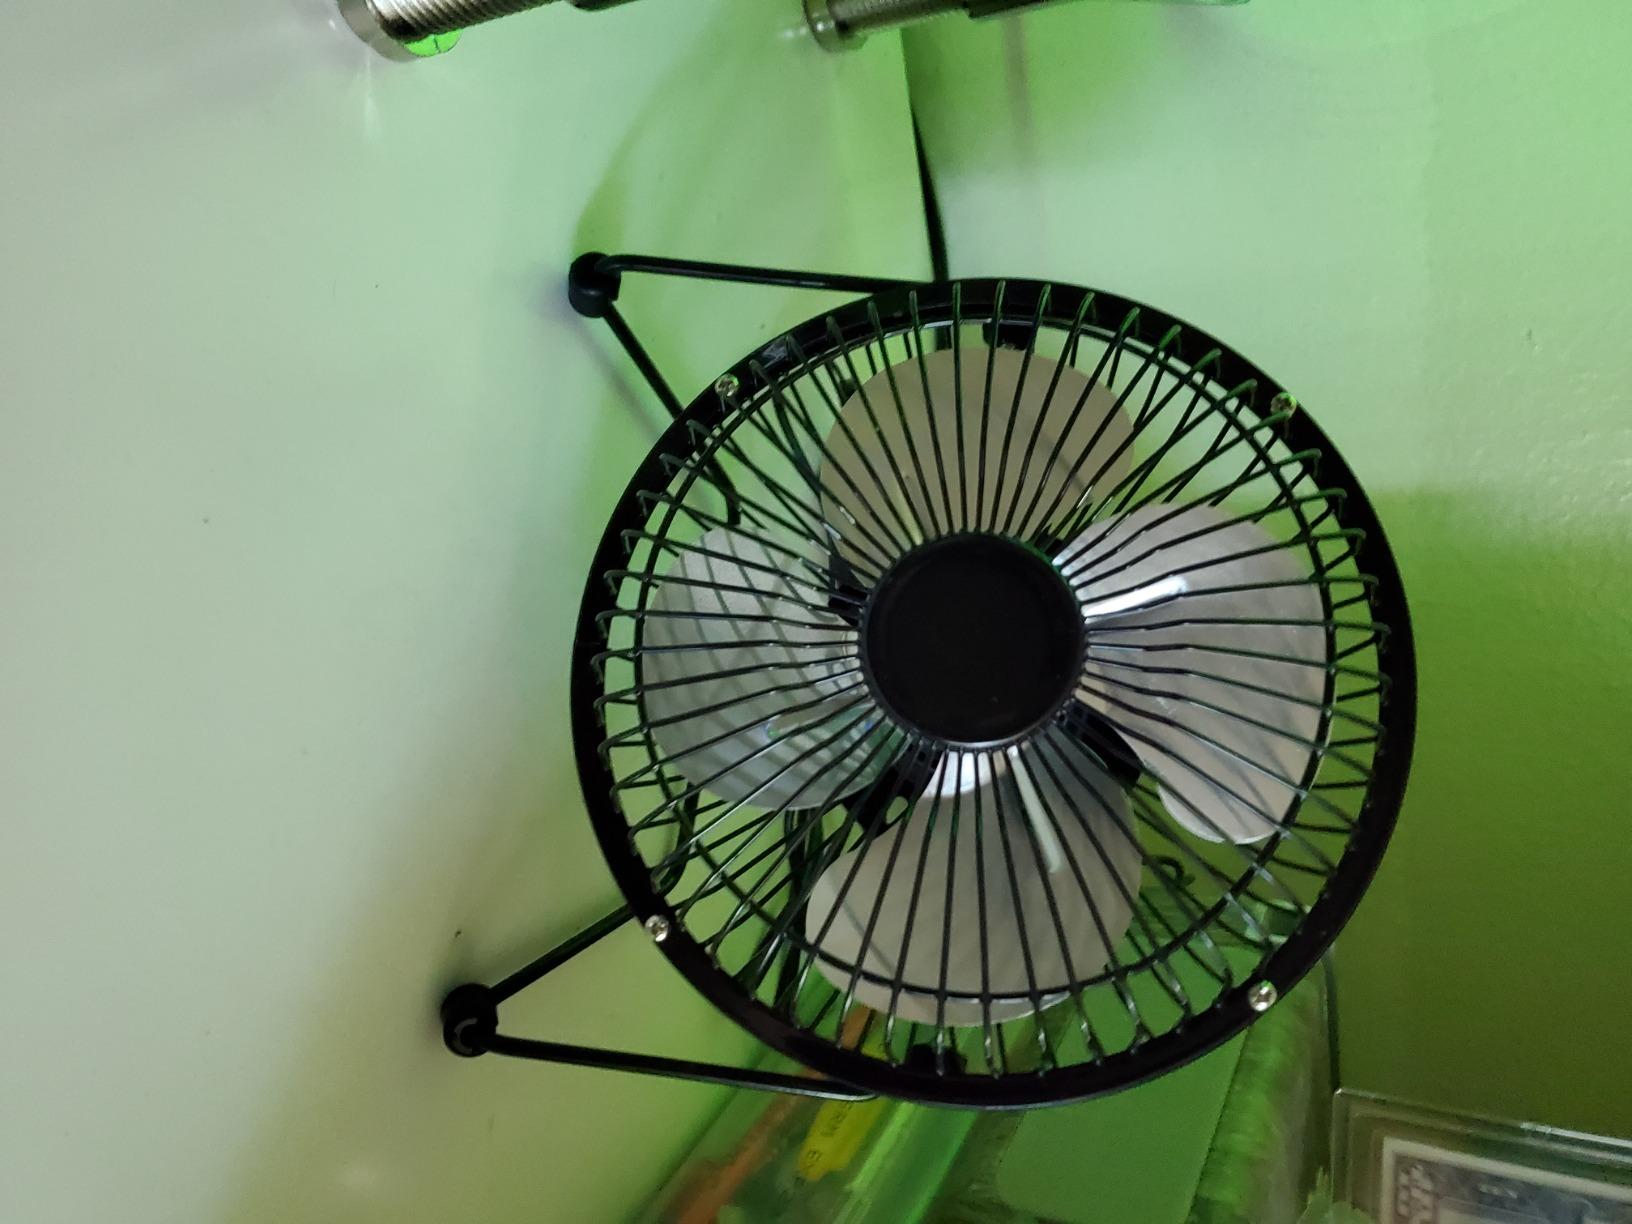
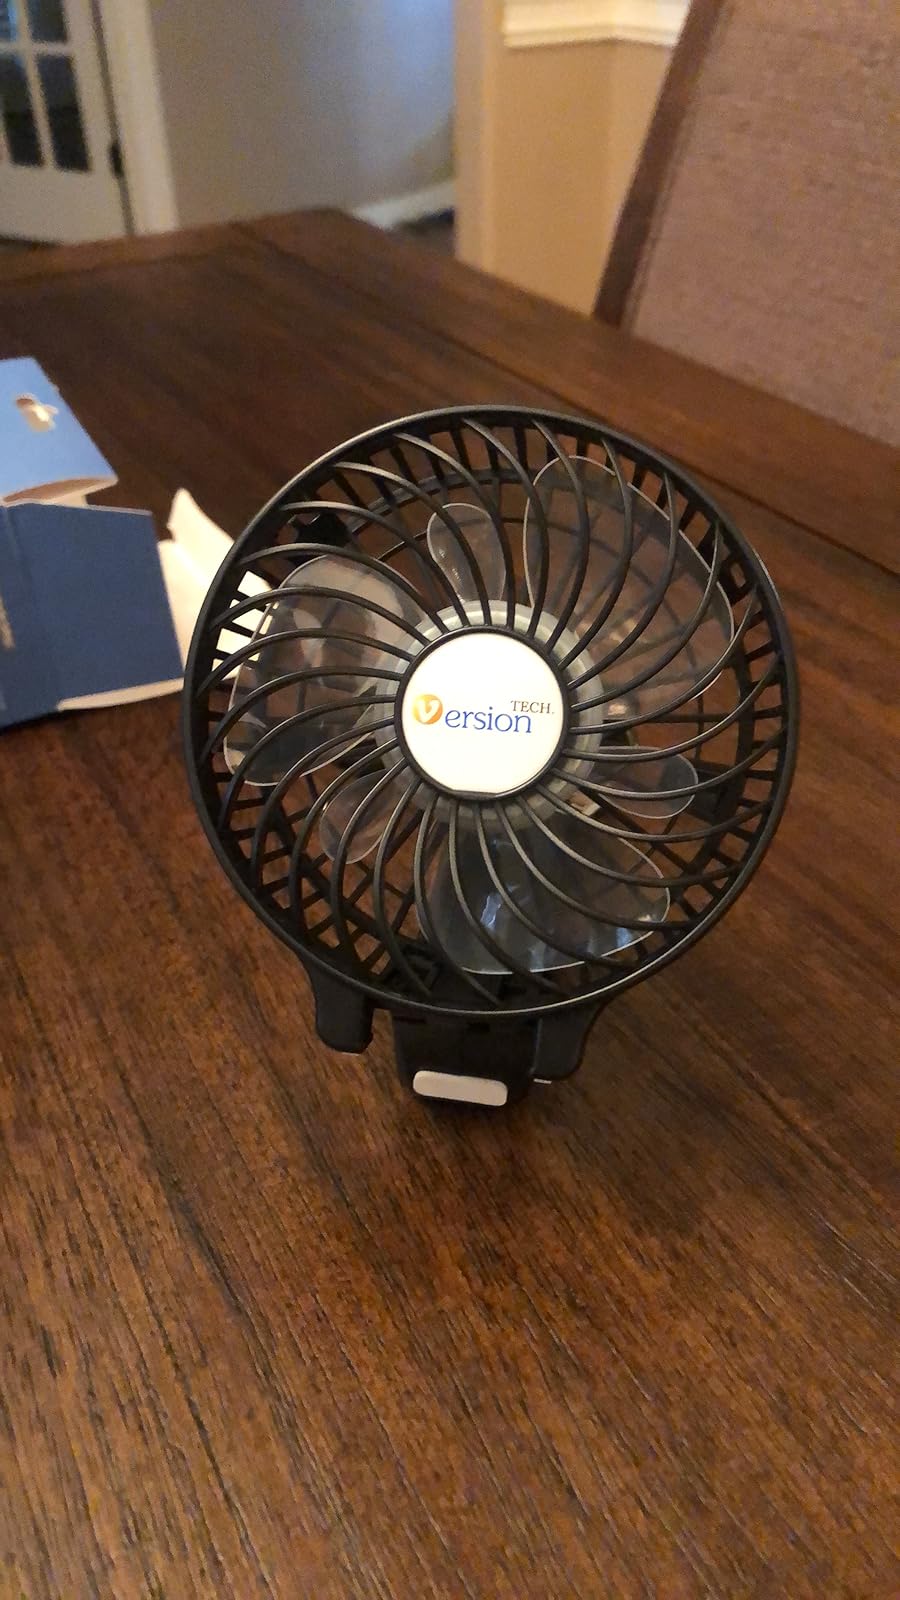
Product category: fan
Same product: no